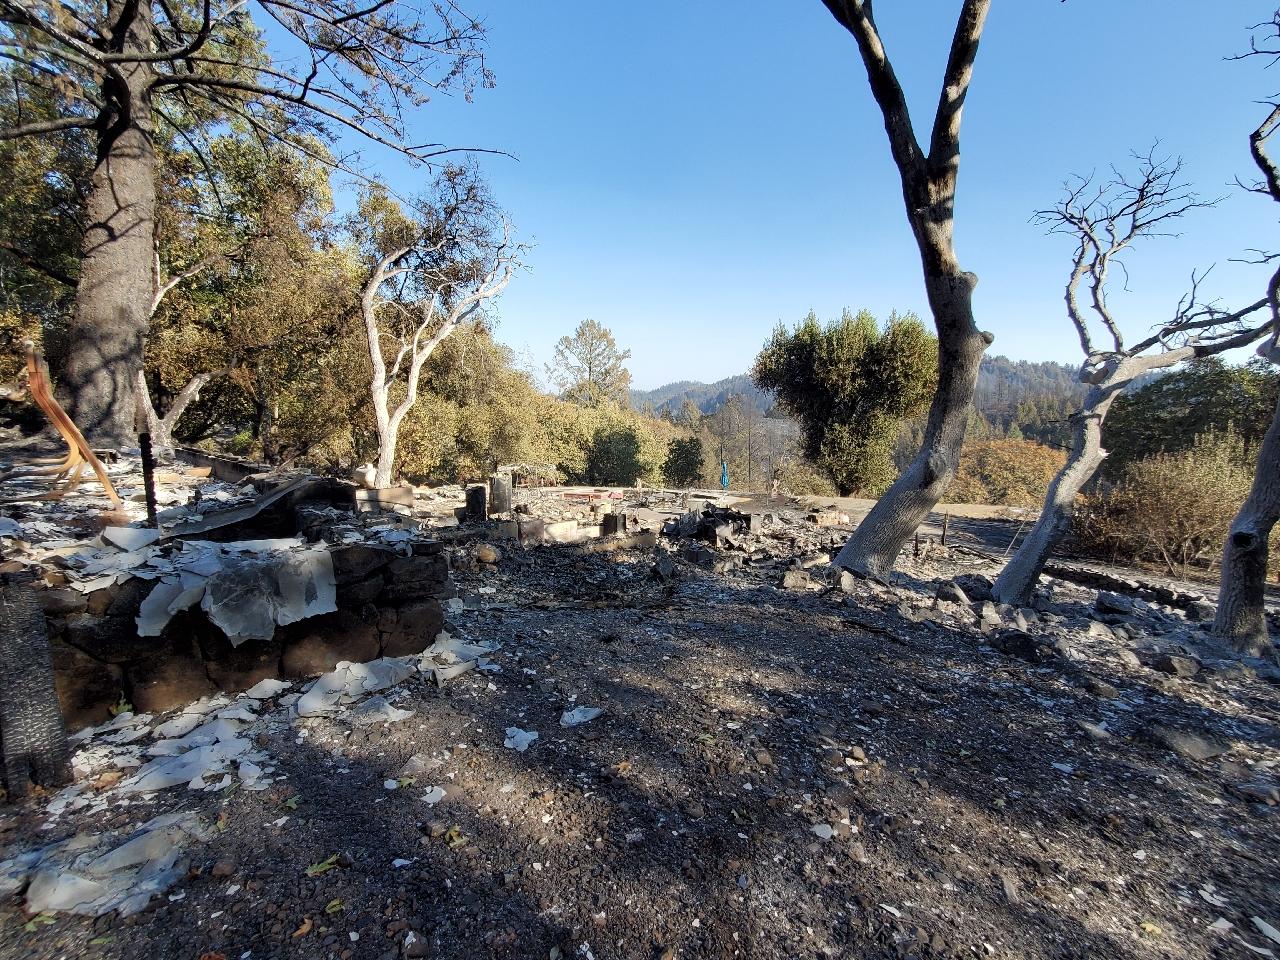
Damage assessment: destroyed